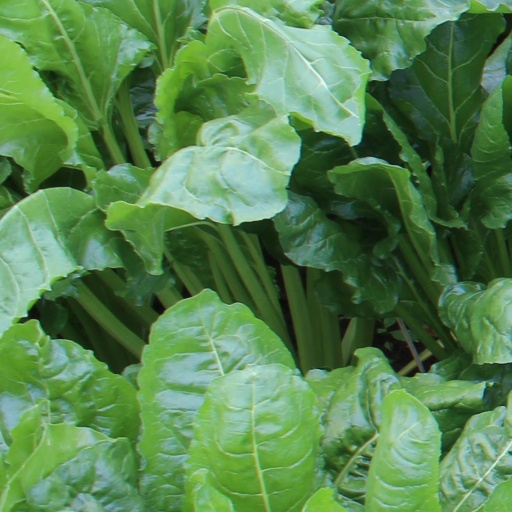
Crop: sugar beet